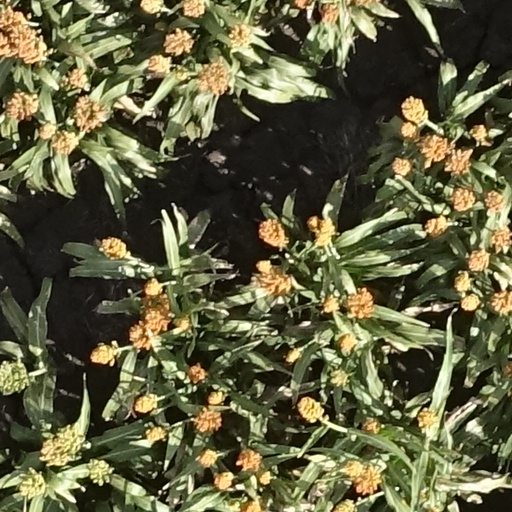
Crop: sorghum